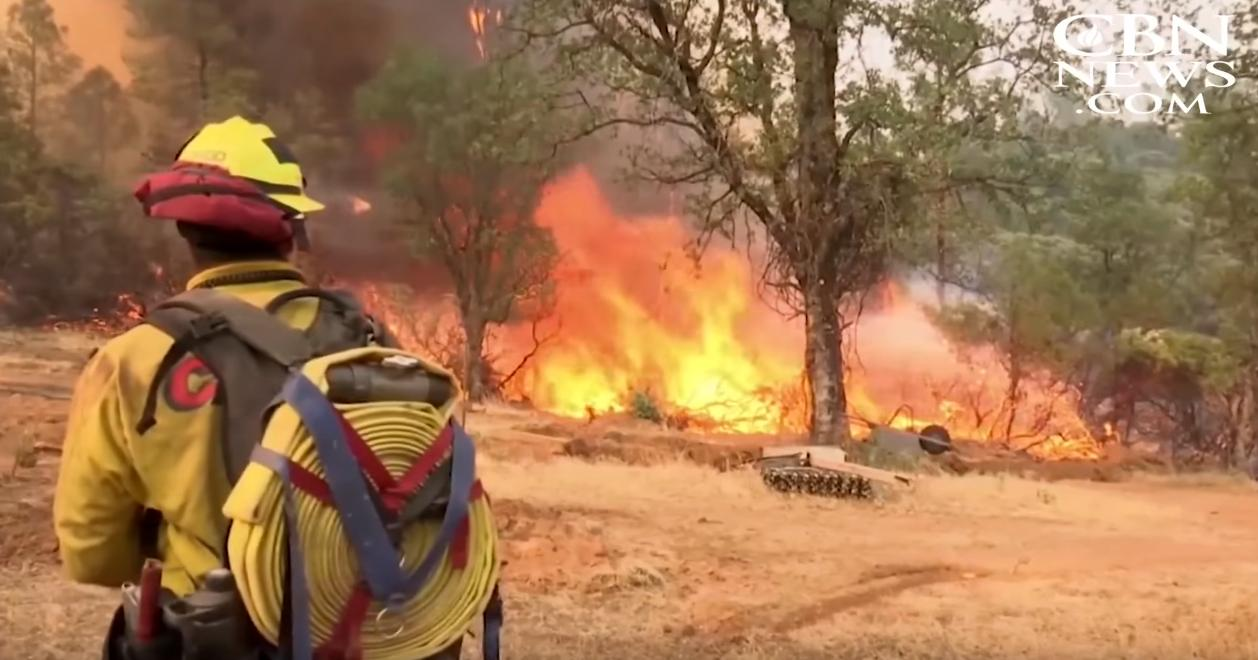
Fire: yes
Smoke: no